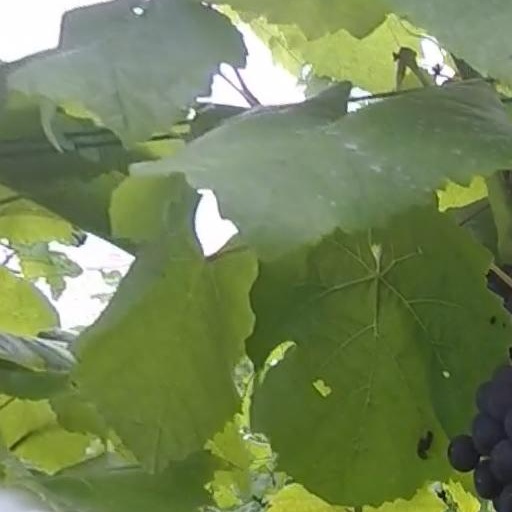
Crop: grape